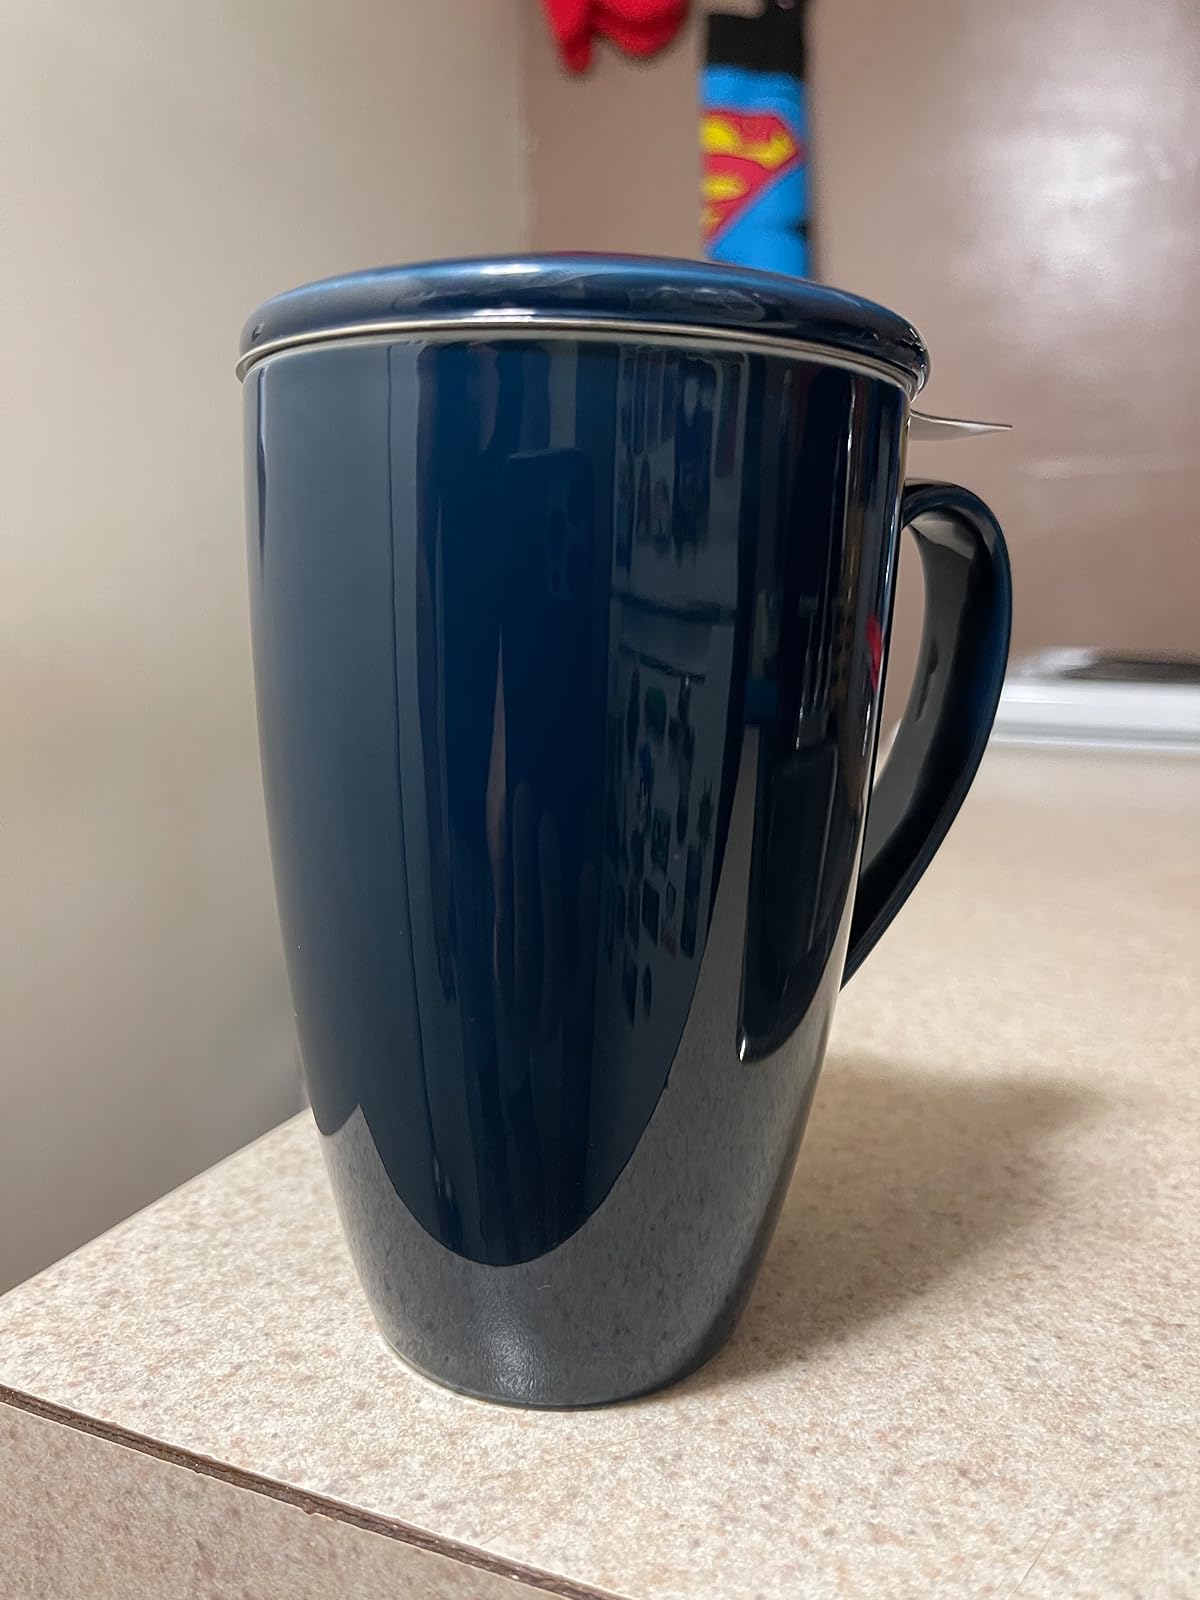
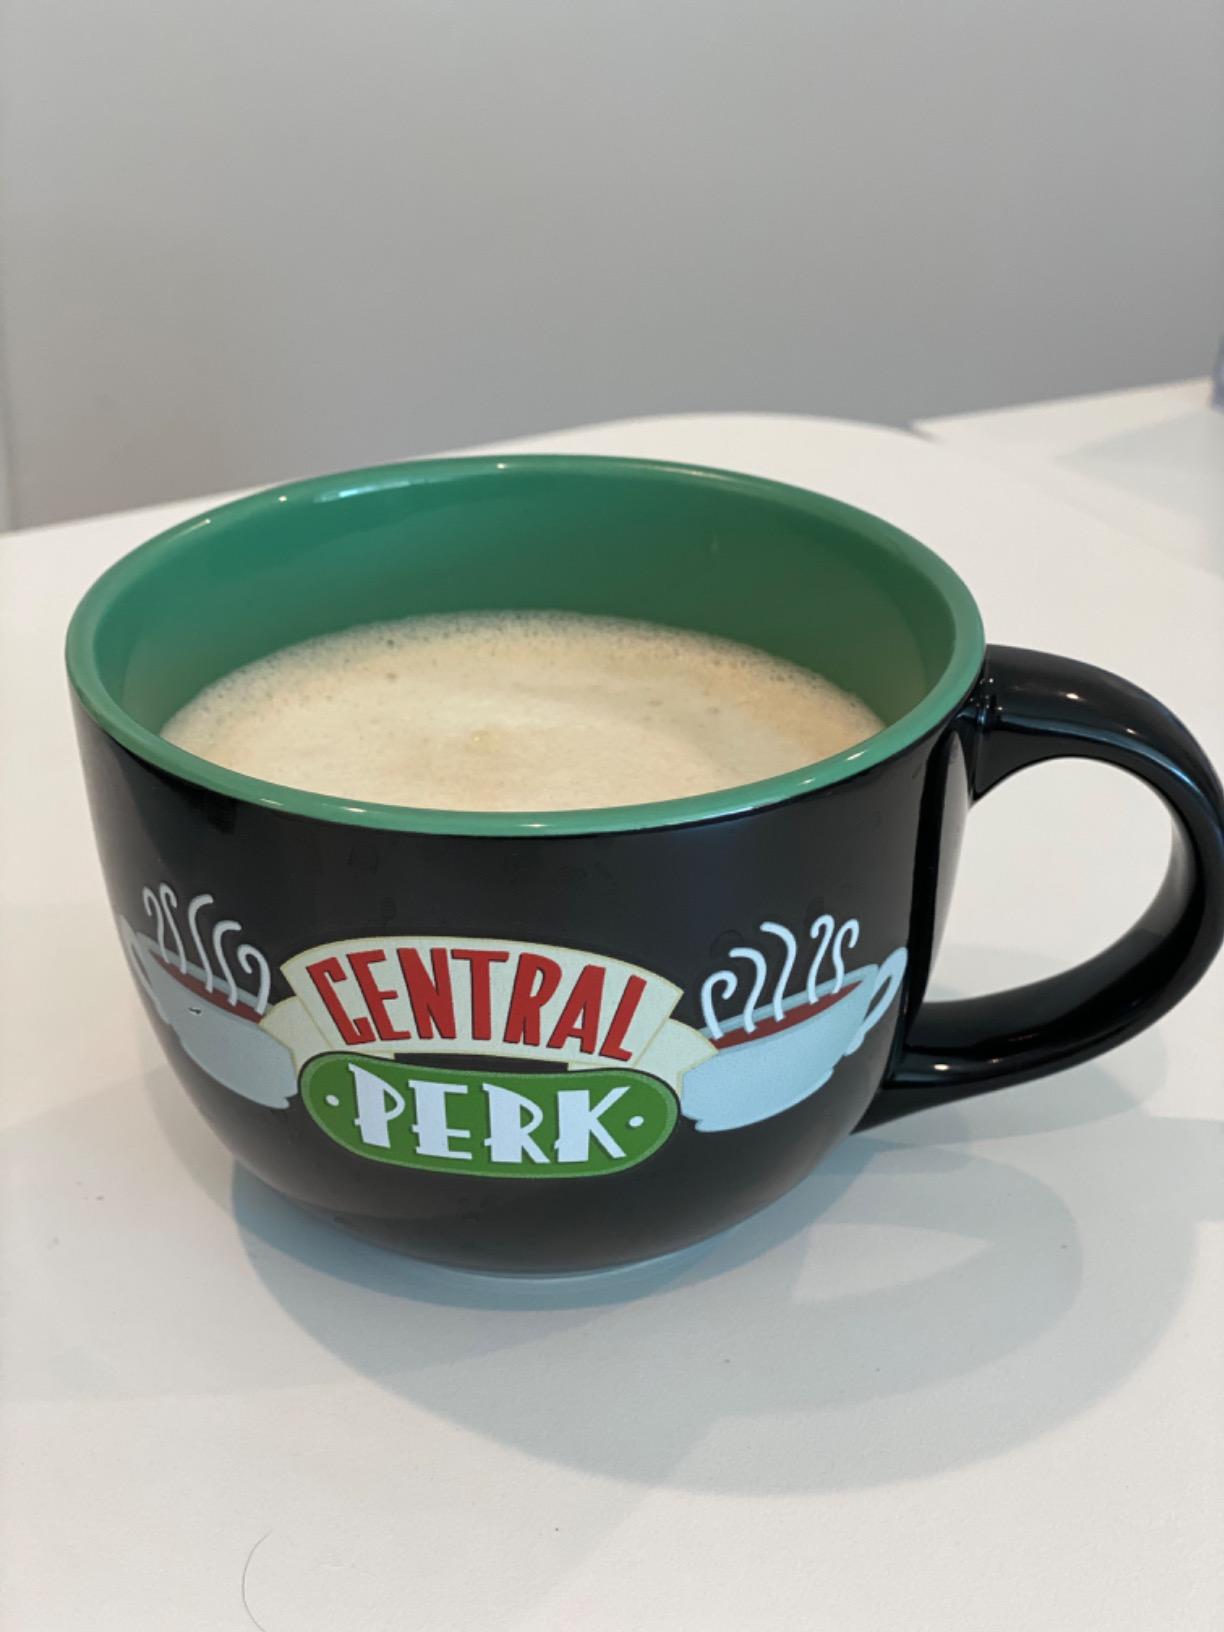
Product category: items_mug
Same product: no